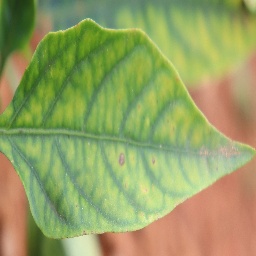
Label: nutritional